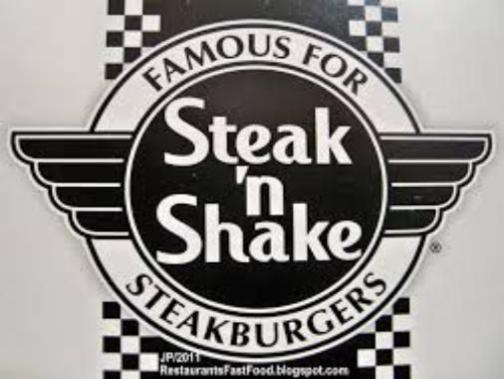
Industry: Food